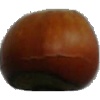
Label: Nut Forest 1